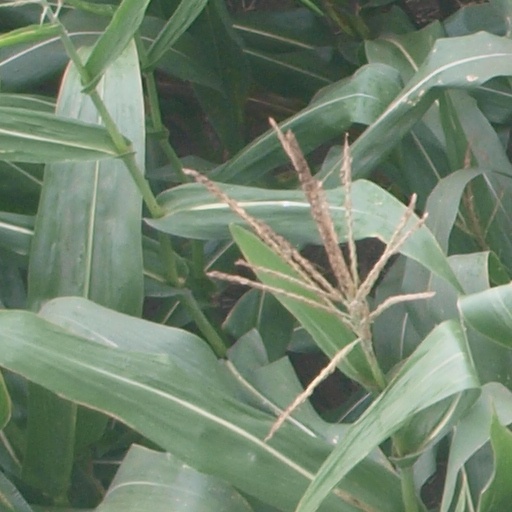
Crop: maize; corn